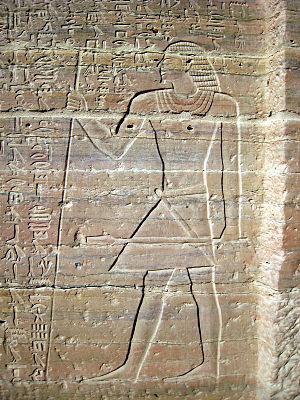
L'Ancien Empire égyptien est une période de l'histoire de l’Égypte antique qui couvre une large partie du troisième millénaire avant notre ère. Succédant à la période thinite qui a vu l'apparition de l’État en Égypte, elle comprend les IIIᵉ, IVᵉ, Vᵉ et VIᵉ dynasties, puis s'achève par une période de fragmentation politique, la Première Période intermédiaire.
La VIᵉ dynastie couvre une période variant entre -2374 à -2140 selon les historiens. Elle est la dernière de l'Ancien Empire.